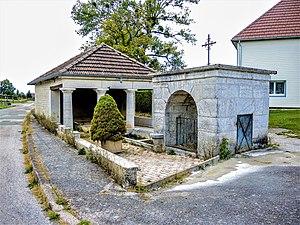
Fontaine-lavoir couverte.